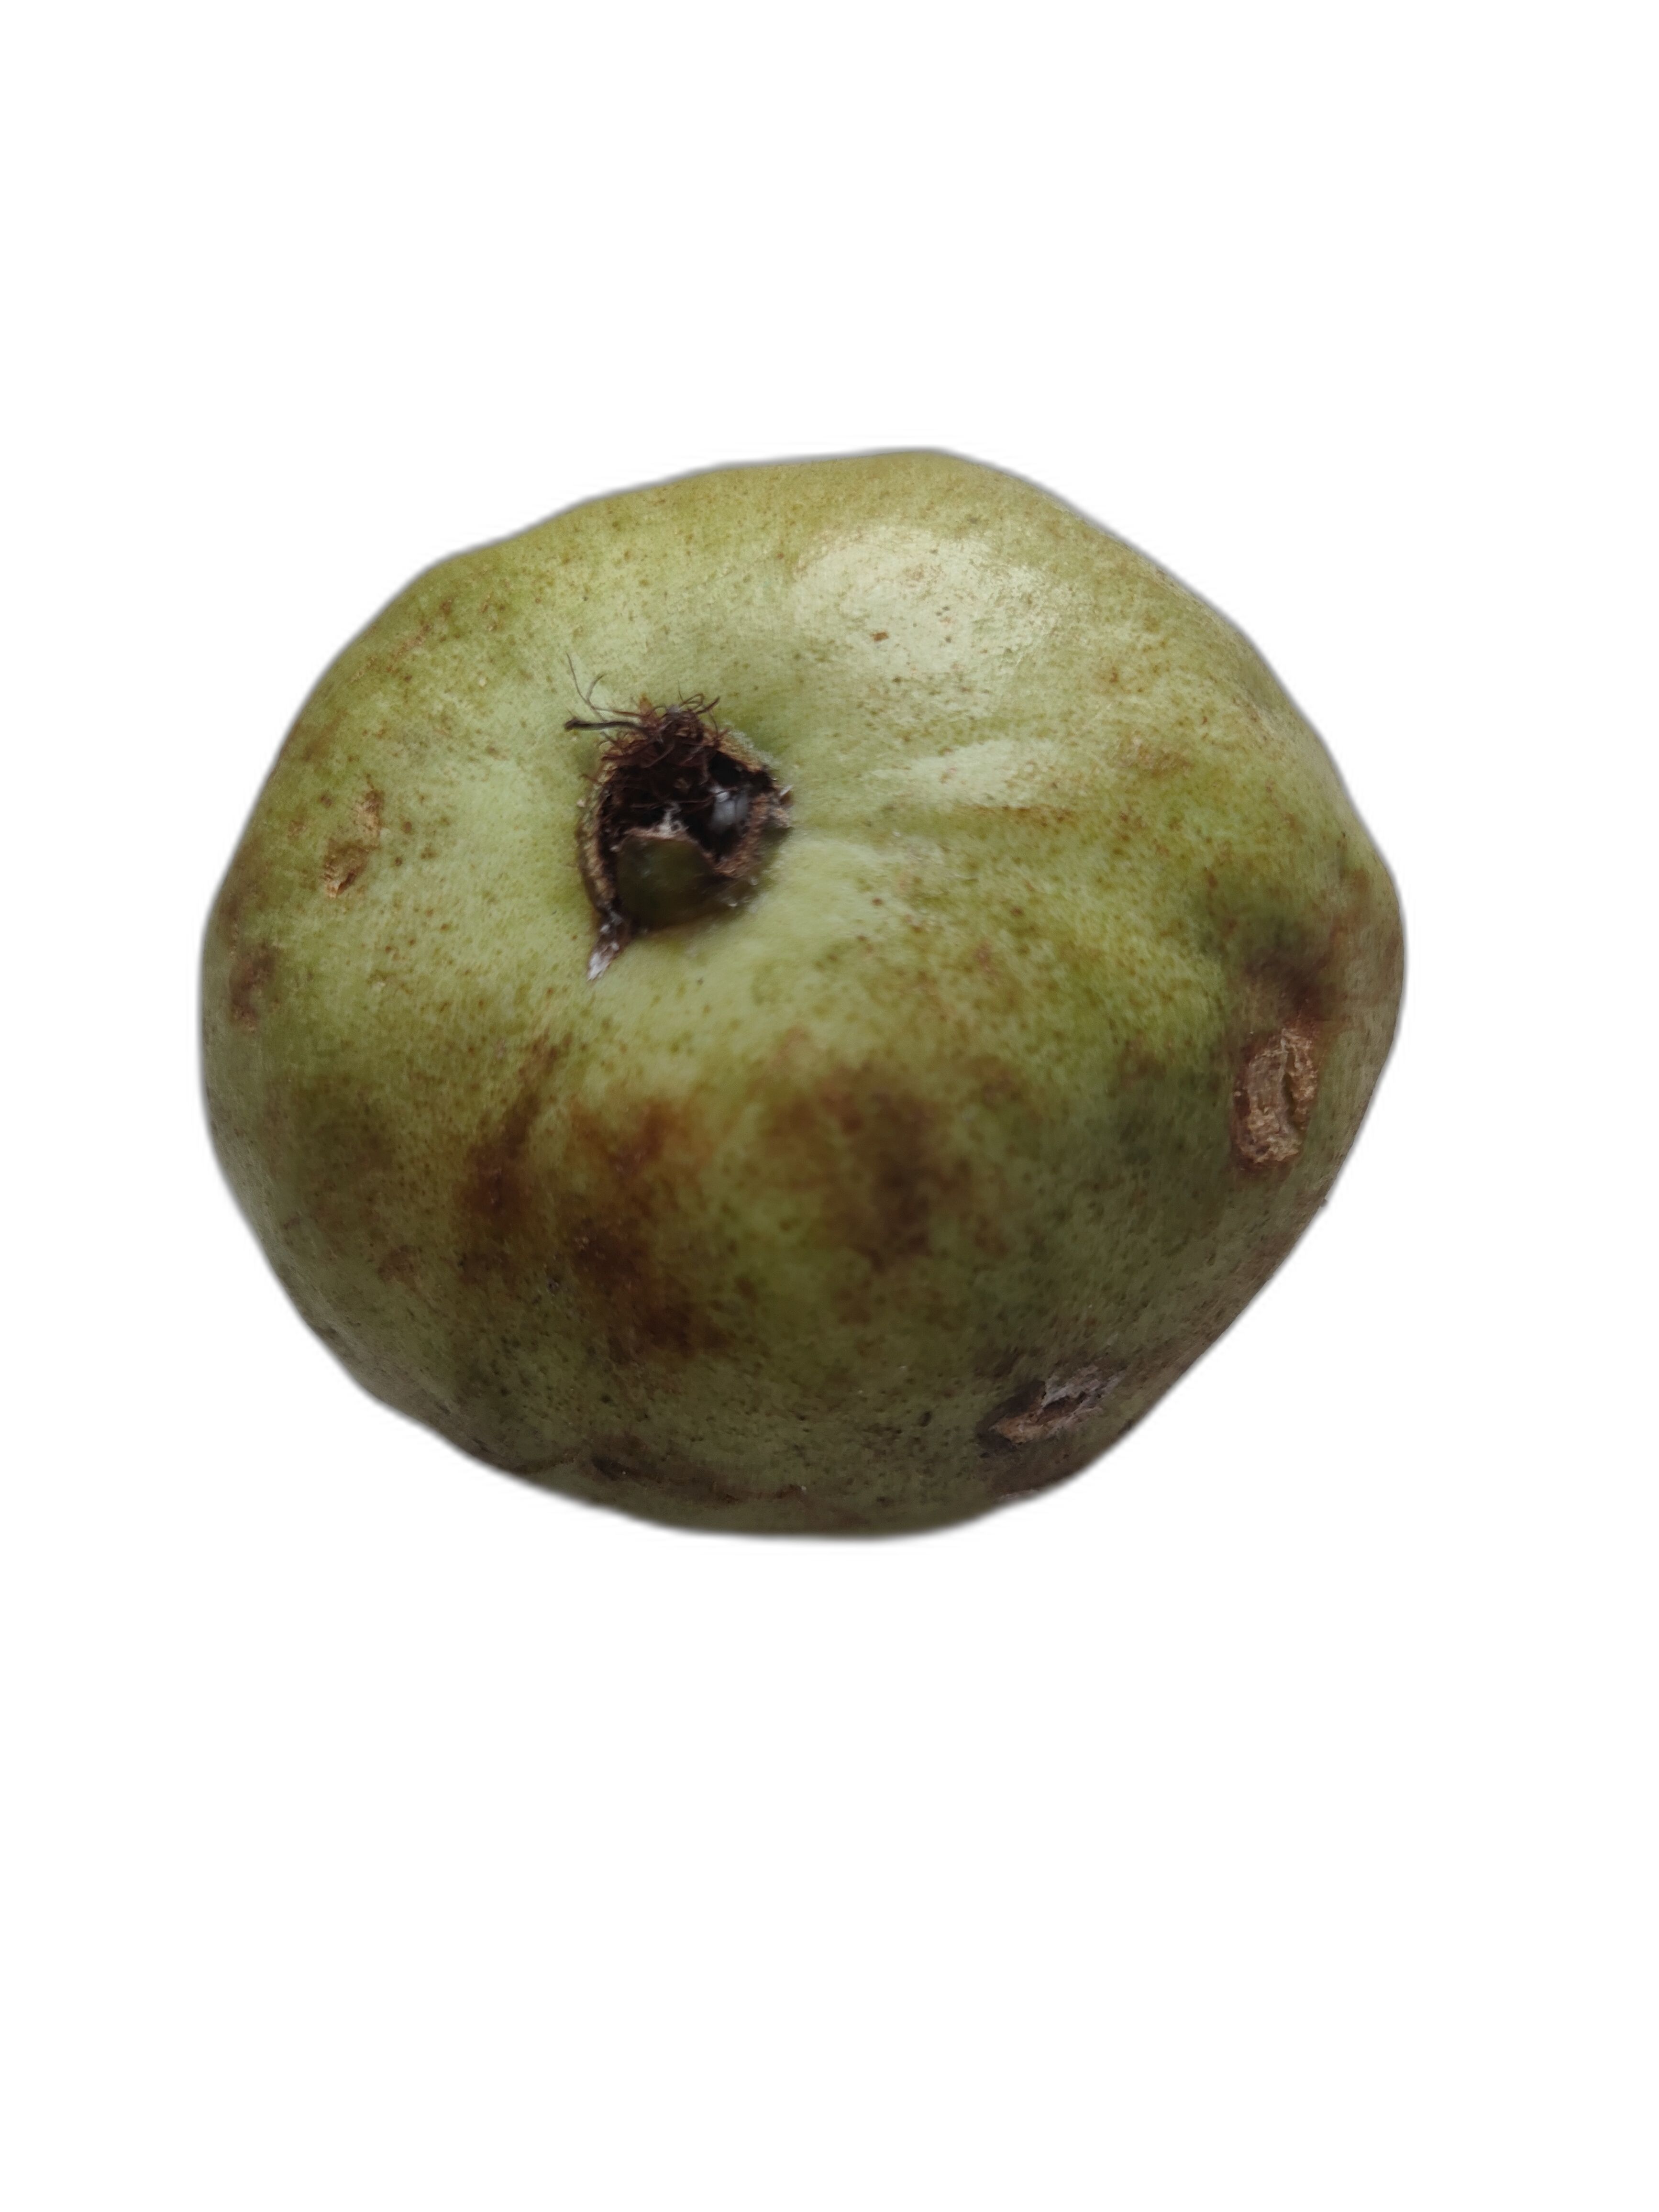
Plant part: fruit
Disease: Styler end root